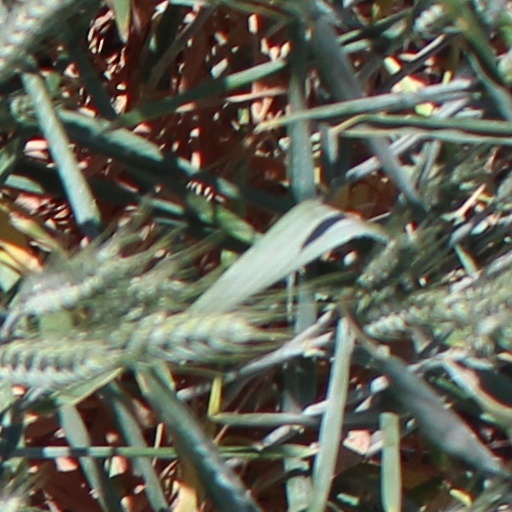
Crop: wheat